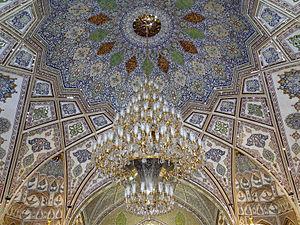
Un lustre dans la mosquée Roukayya à Damas en Syrie